Toppu GP

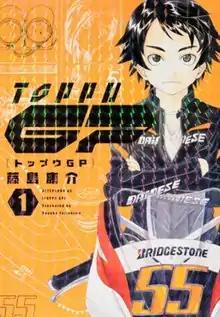
First volume cover, featuring Toppu Uno

is a Japanese manga series written and illustrated by Kōsuke Fujishima. It has been serialized in Kodansha's manga magazine "Monthly Afternoon" since May 2016, with its chapters collected in 14 volumes as of September 2024. In North America, the manga is licensed for English release by Kodansha USA.